Amundi

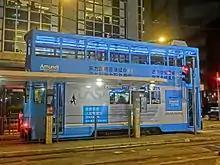
Amundi ads on Hong Kong tramway.

In Asia Pacific, Amundi's main market outside of Europe, the group owns a subsidiary in Japan (Amundi Japan) as a result of the acquisition of Resona Asset Management by SGAM in 2004. Amundi has other subsidiaries in Hong Kong (Amundi Hong Kong Limited), Taiwan (Amundi Taiwan Limited), Singapore (Amundi Singapore Limited), Thailand (Amundi Mutual Fund Brokerage Securities (Thailand) Company Limited), Malaysia (Amundi Malaysia Sdn Bhd) and Australia (Amundi Asset Management Australia Ltd). Amundi also has a presence in four other areas of the Asian continent, via joint ventures with local financial players. In China, Amundi holds 33.3% of ABC-CA Fund Management, an asset management company that emerged from a partnership between the Agricultural Bank of China and Crédit Agricole, as well as 55% of Amundi BOC Wealth Management Company Limited, jointly owned with BOC Wealth Management, a subsidiary of Bank of China. In India, the group owns 37% of SBI Mutual Fund, an asset management company held in partnership with the State Bank of India (SGAM inherited partnership). In South Korea, Amundi owns 40% of NH-Amundi Asset Management, an asset management company 60% owned by NongHyup Financial Group of Korea. In 2020, the combined AUM managed by Amundi in Asia amounted to nearly 300 billion euros.